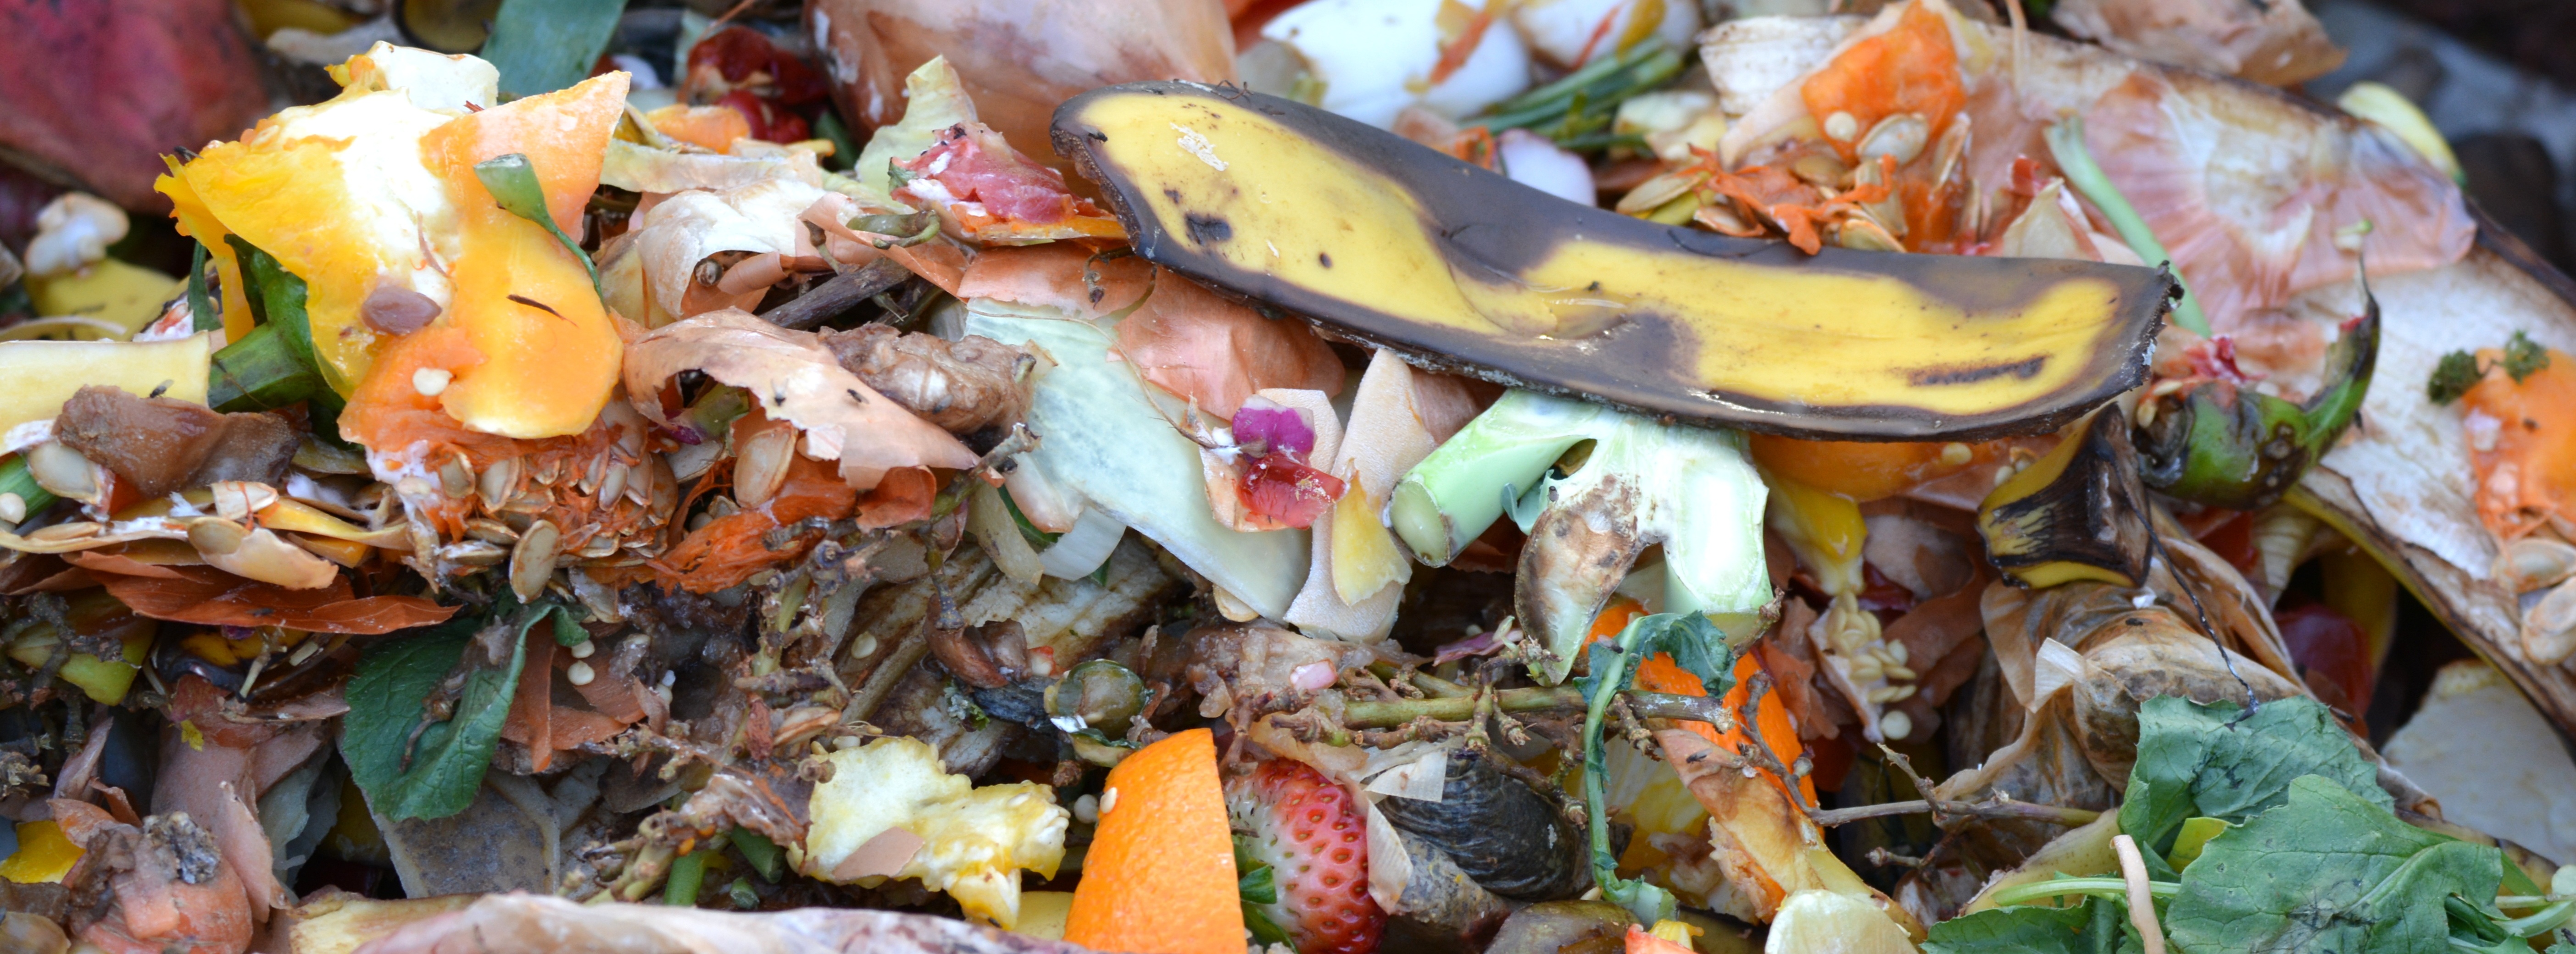
leaf, flower, dish, meal, food, produce, autumn, cuisine, compost, banana peel, composting, fruit and vegetable waste